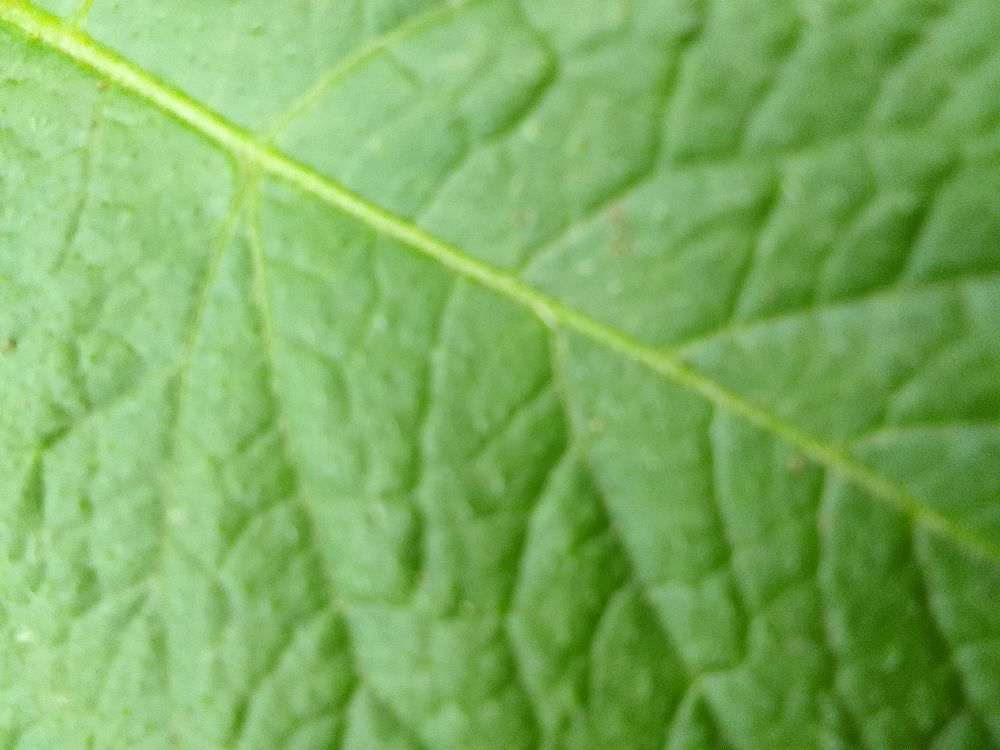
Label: Healthy